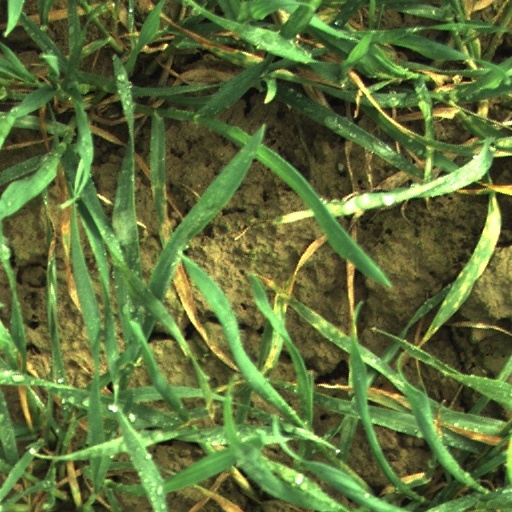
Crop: wheat